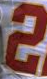
Number: 2